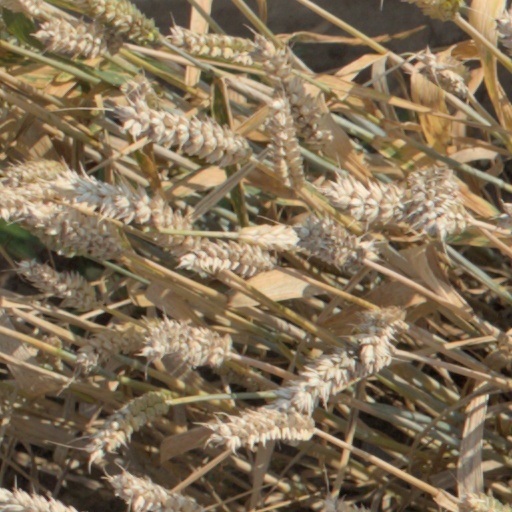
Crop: wheat